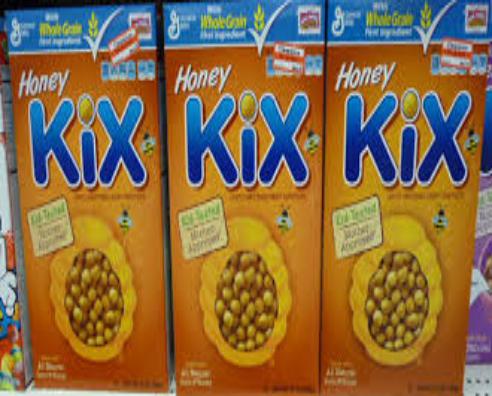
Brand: Honey Kix
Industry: Food